Gish Mill

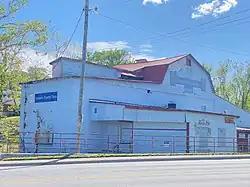
Gish Mill in 2023

Gish Mill (also known as Gish's Mill) is an historic gristmill located in Vinton, Virginia, United States.